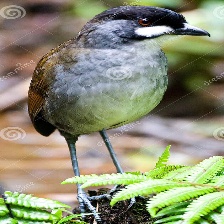
Species: JOCOTOCO ANTPITTA
Scientific name: GRALLARIA RIDGELYI